Alperin v. Vatican Bank

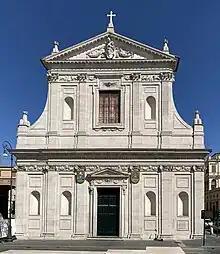
The Pontifical Croatian College of St. Jerome in Rome

The factual background alleged in the claim was that members of the Ustaše, a Croatian fascist organization, hid a large amount of looted gold at the Pontifical Croatian College of St. Jerome (the Croatian Seminary near the Vatican) and that it was later moved to other Vatican extraterritorial property and/or the Vatican Bank. Although this gold would be worth hundreds of thousands of 2008 US dollars, it allegedly constituted only a small percentage of the gold looted during World War II, most of which was taken by the Nazis. According to Phayer, "top Vatican personnel would have known the whereabouts of the gold," although he provides no evidence to support this claim and does not name any individuals who may have been involved.